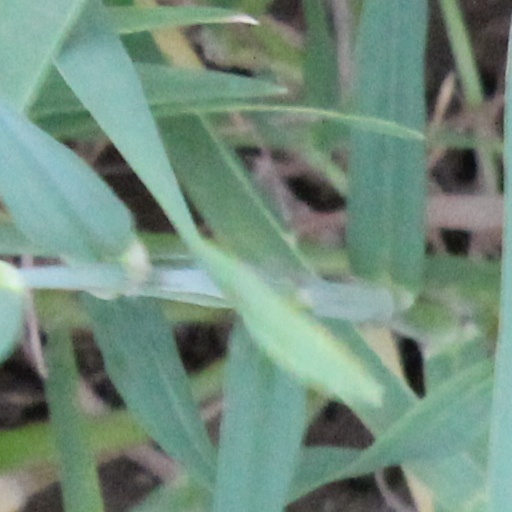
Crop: wheat